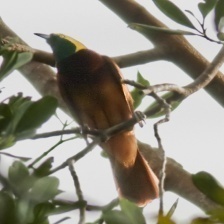
Species: BIRD OF PARADISE
Scientific name: STRELITZIA